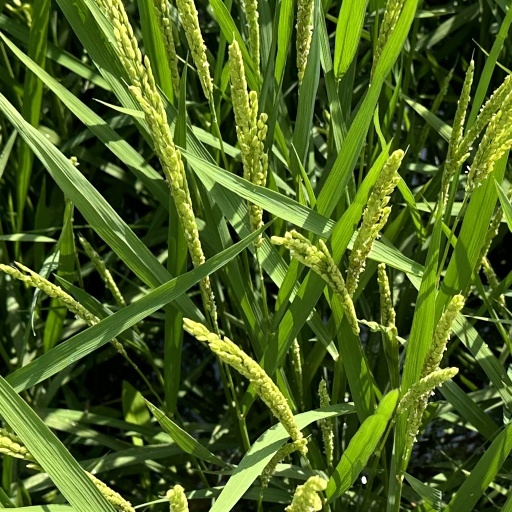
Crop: rice